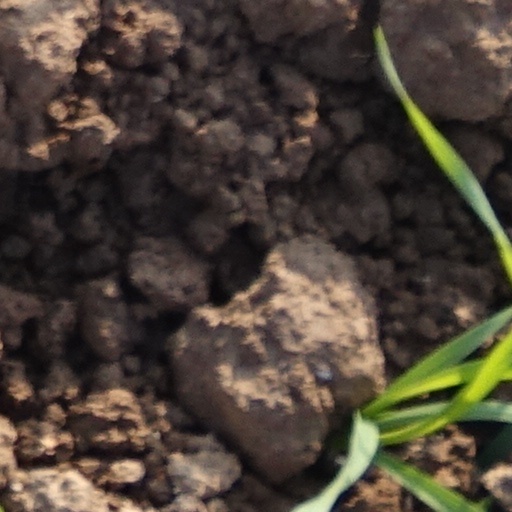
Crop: wheat